Bernard Diamond (VC)

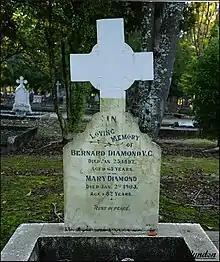
Bernard Diamond's grave site in Masterton

Bernard Diamond VC (January 1827 – 24 January 1892) in Portglenone, County Antrim, Ireland was a recipient of the Victoria Cross, the highest and most prestigious award for gallantry in the face of the enemy that can be awarded to British and Commonwealth forces.